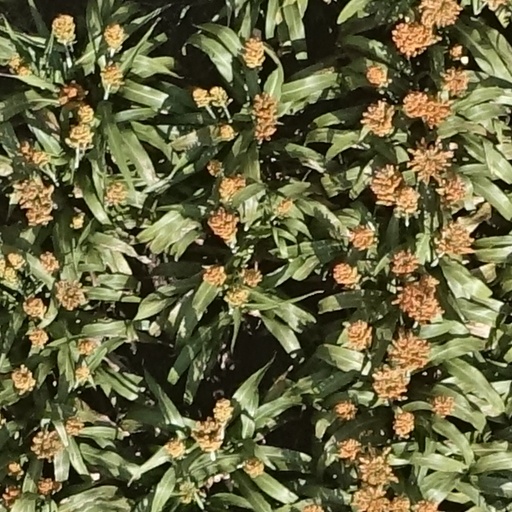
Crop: sorghum